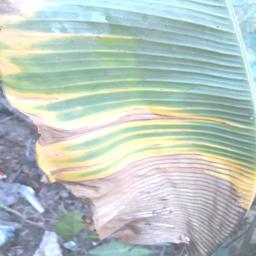
Label: POTASSIUM DEFICIENCY